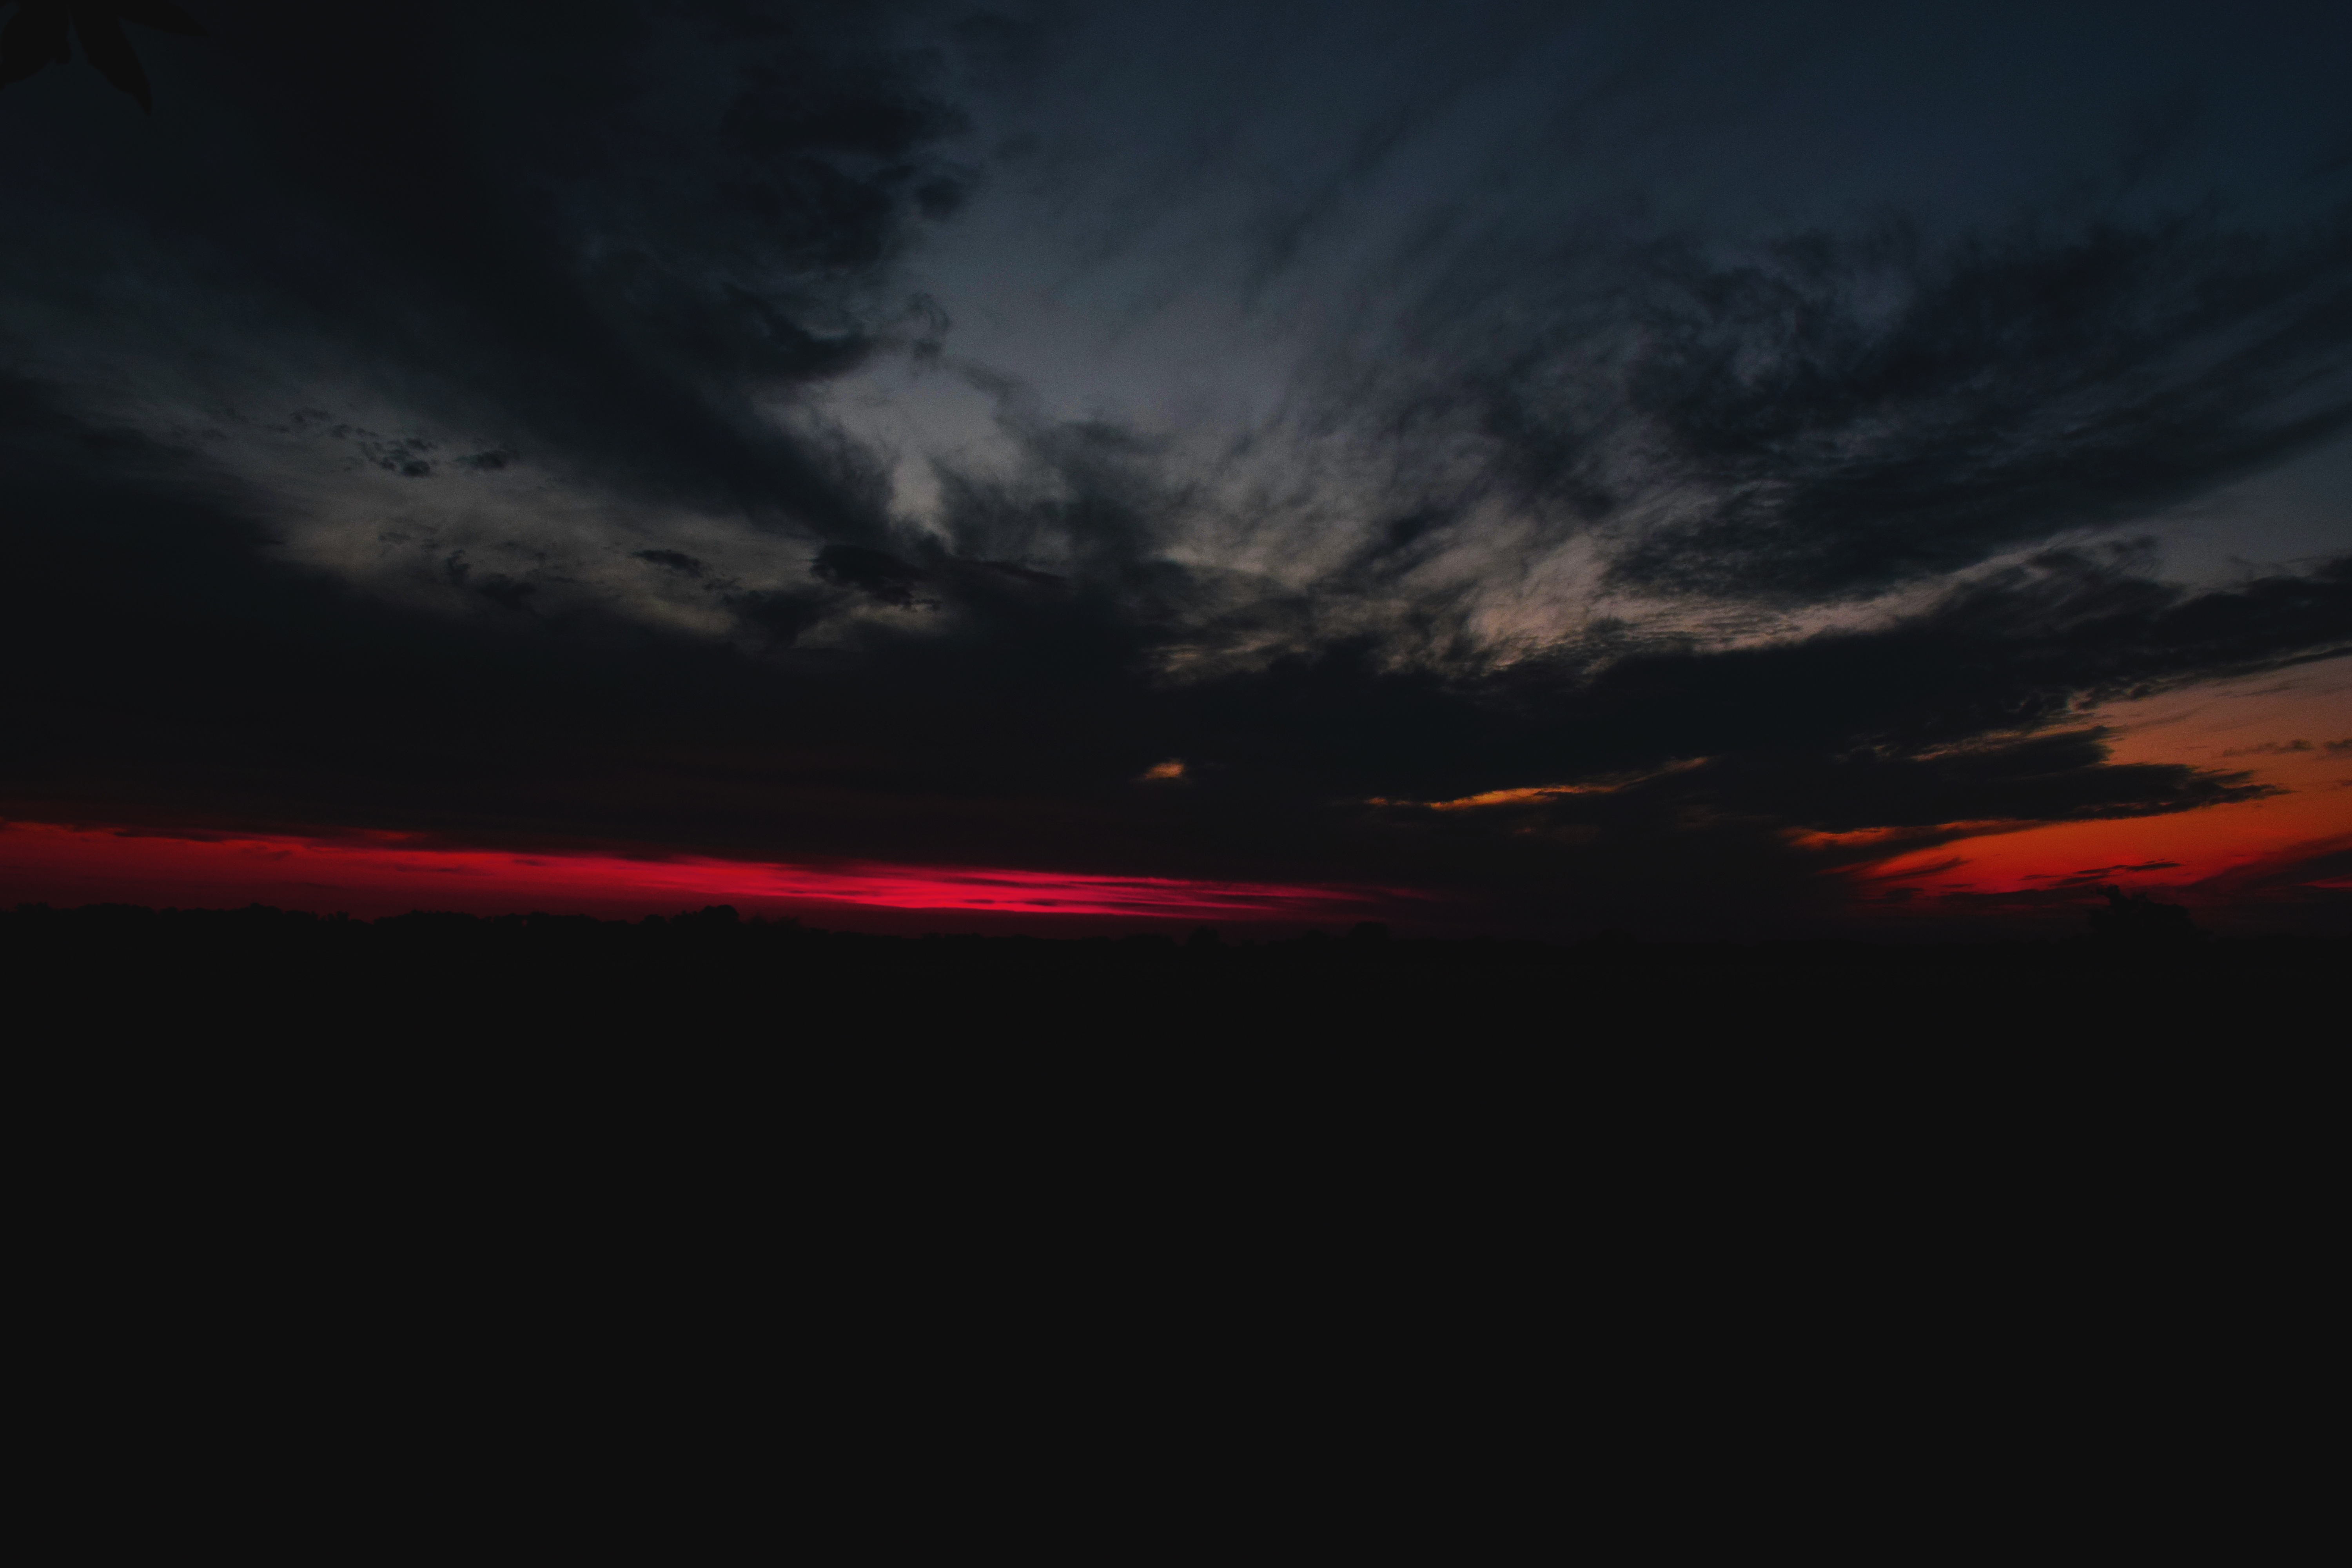
light, cloud, sky, sunset, dawn, atmosphere, dusk, evening, darkness, afterglow, red sky at morning